Tiberius Claudius Livianus

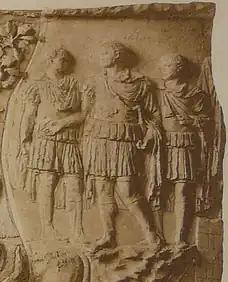
Detail of Trajan's column: in the middle, Trajan; on the right, Licinius Sura; on the left, either "Claudius Livianus", or a young Hadrian

Tiberius Claudius Livianus was an "eques" and general who was appointed "praetorian prefect" by Trajan, playing an important role in his First Dacian War, and continued as prefect into the reign of Hadrian. His full name, as attested in an inscription found in Rome, is Tiberius Julius Aquilinus Castricius Saturninus Claudius Livianus.